William Newton (poet)

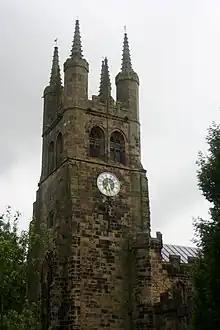
St John's Church in Tideswell, where Newton was buried

Newton was born at Cockey Farm near Abney. He attended a dame school and then followed his carpenter father constructing spinning-wheels, and he started a seven year apprenticeship to become a machinery carpenter at a mill in Monsal Dale. He spent his money on books. The poetic Reverend Peter Cunningham, who was curate at Eyam and encouraged Newton to write.